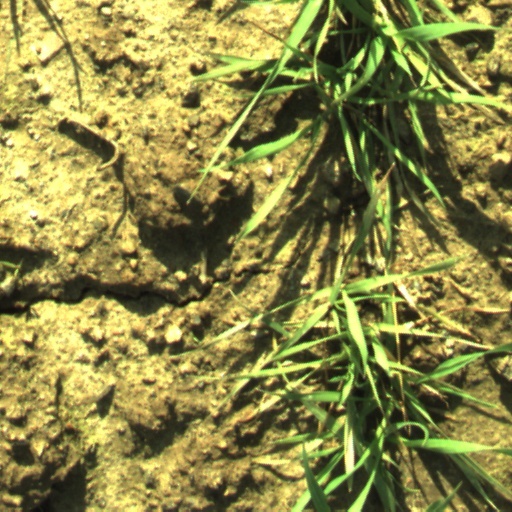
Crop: wheat